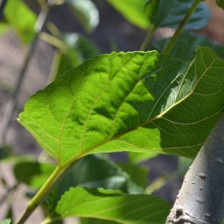
Variety: ChiangMaiBuriram60